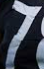
Number: 7